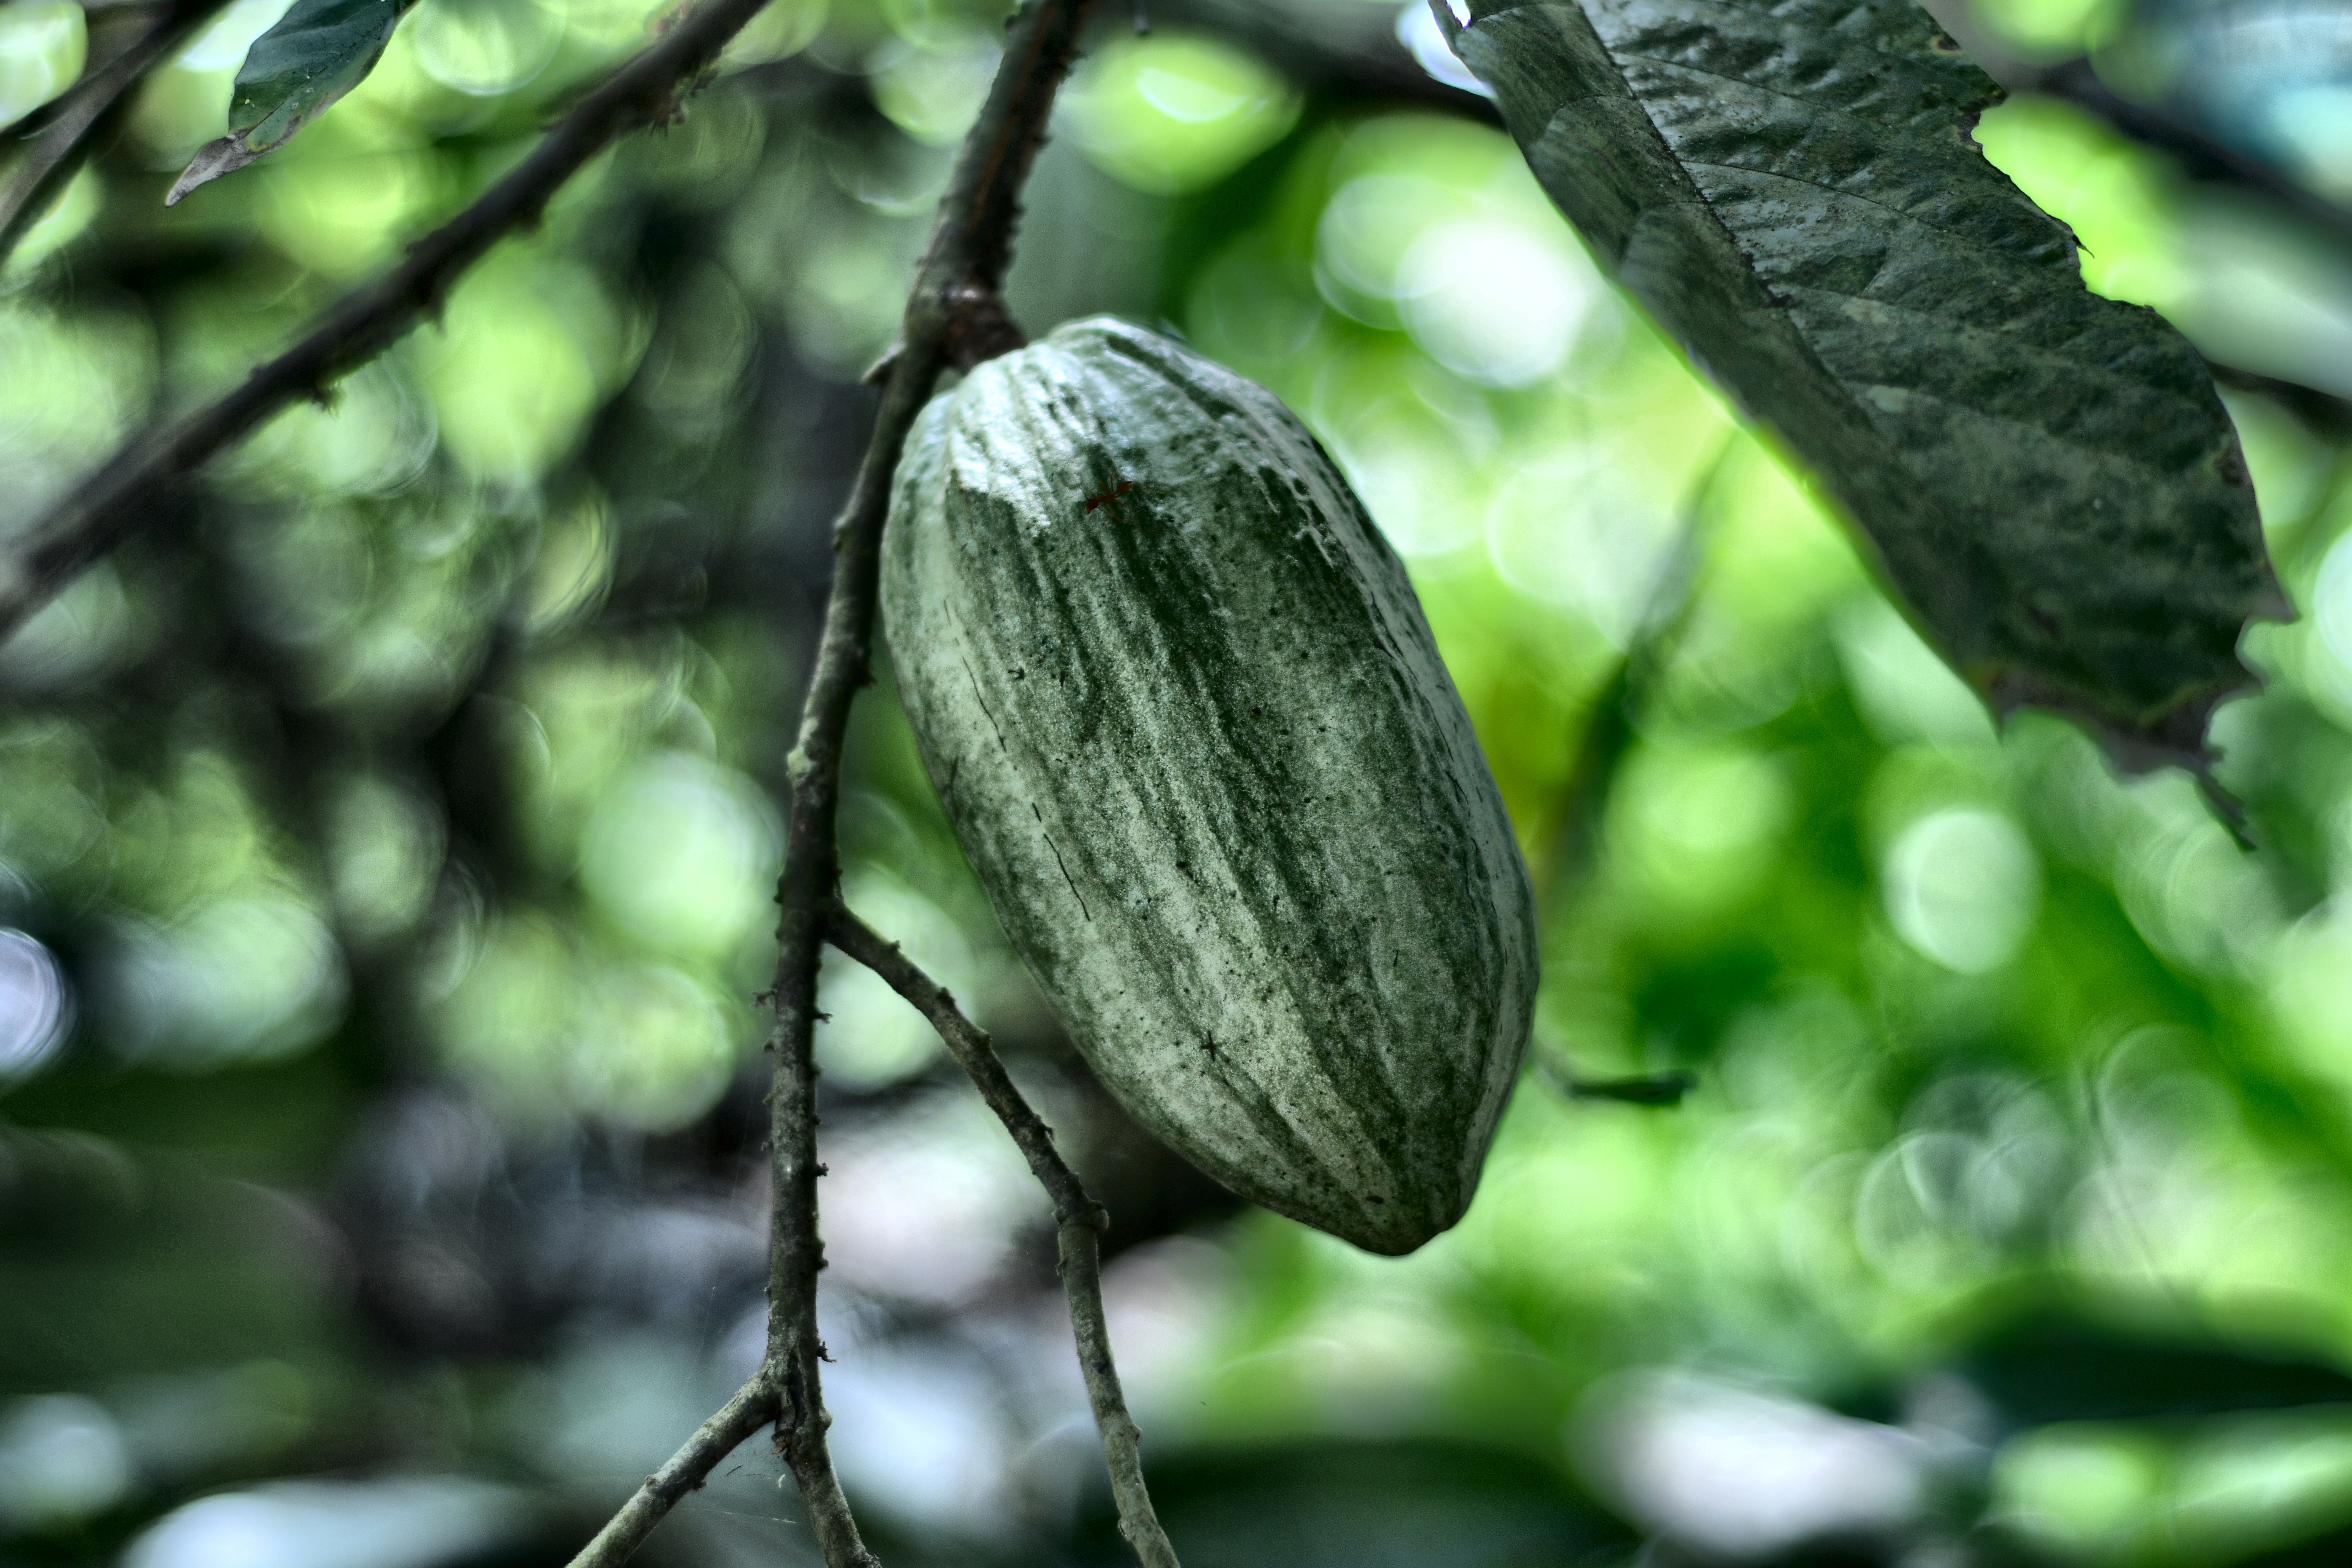
Maturity: unmature
Variety: Guiana